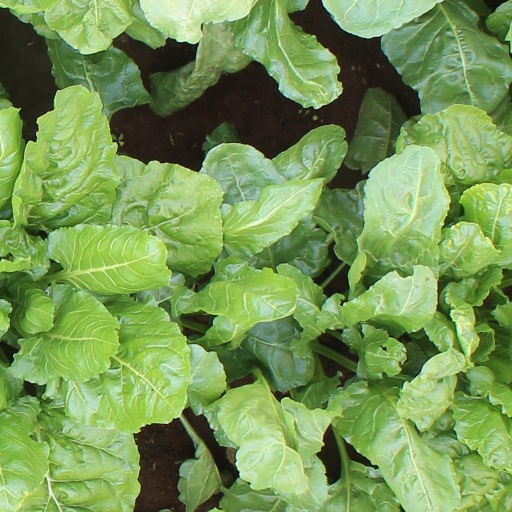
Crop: sugar beet